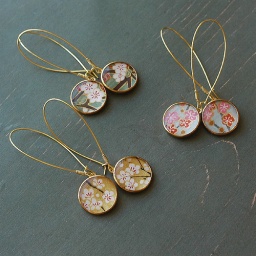
brass and chiyogami paper hand set under plastic